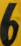
Number: 6